Genet (animal)

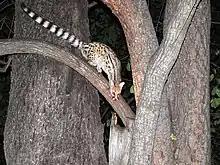
Genet

Genets are slender cat-like animals with a long body, a long ringed tail, large ears, a pointed muzzle and partly retractile claws. Their fur is spotted, but melanistic genets have also been recorded. They have musk glands and anal sacs. They also have perineal glands.